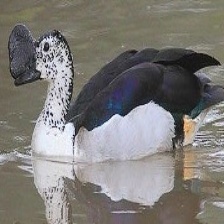
Species: KNOB BILLED DUCK
Scientific name: SARKIDIORNIS MELANOTOS
ImageNet parent category: drake